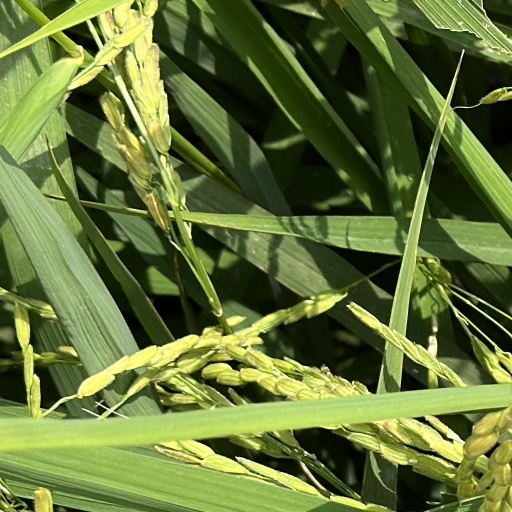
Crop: rice